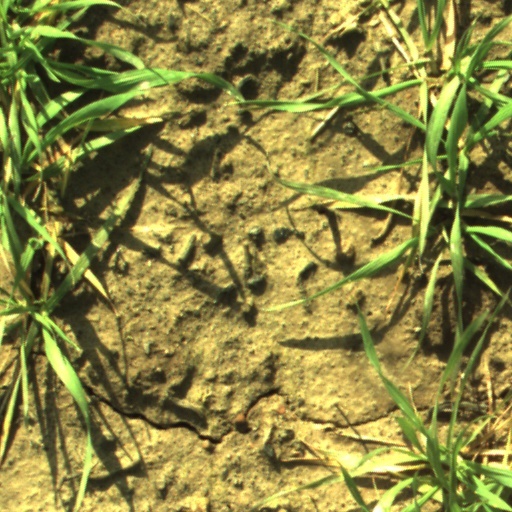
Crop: wheat